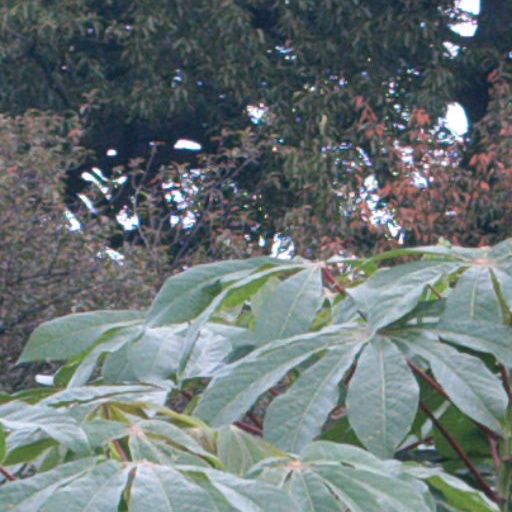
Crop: cassava